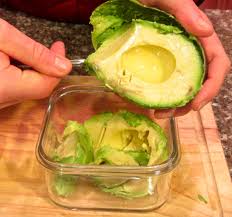
Label: Avocado